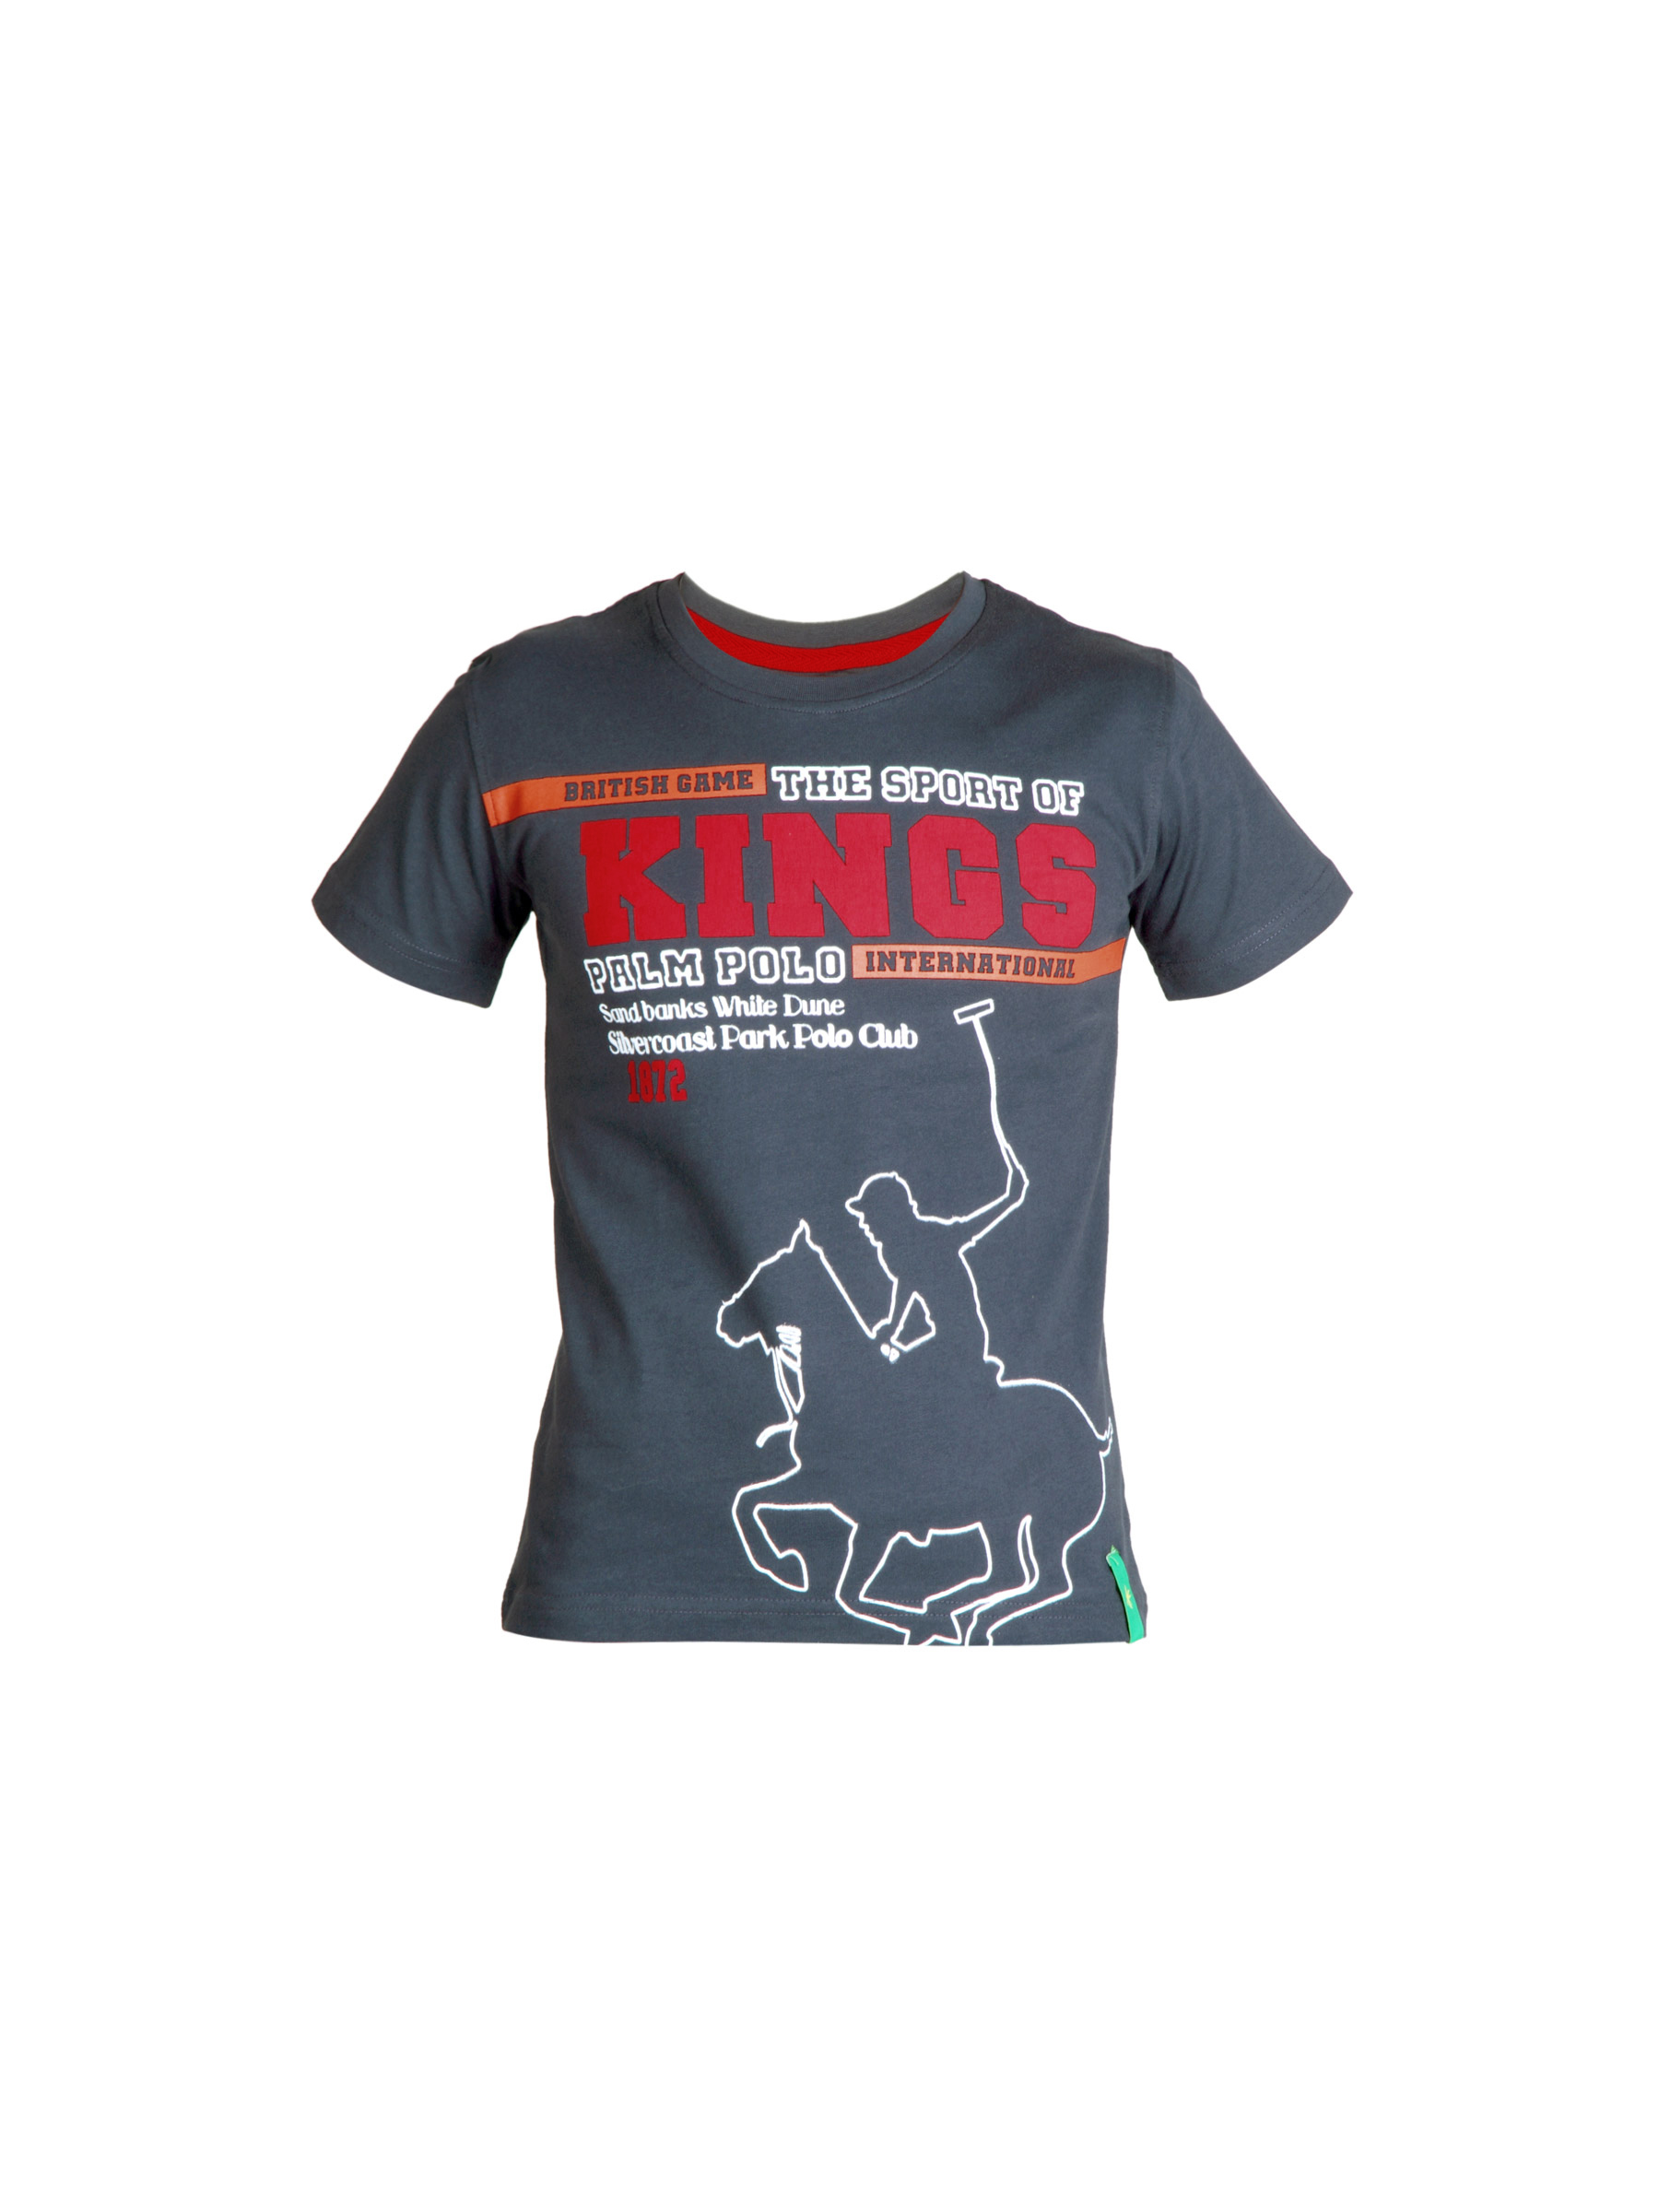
Gini and Jony Boys Printed Dark Navy T-Shirt
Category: Apparel / Topwear / Tshirts
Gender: Boys
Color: Navy Blue
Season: Summer 2012
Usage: Casual